Jeff Tow-Arnett

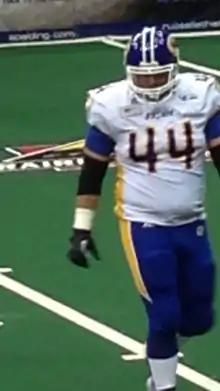
Tow-Arnett during a 2013 game

Jeffery Tow-Arnett (born November 19, 1986) is a former American football fullback. He played college football at Minnesota where he was a Center. He was signed as an undrafted free agent by the Milwaukee Mustangs in 2011. Jeffery co-owns Golden Gate Equestrian Center in Jordan Minnesota.